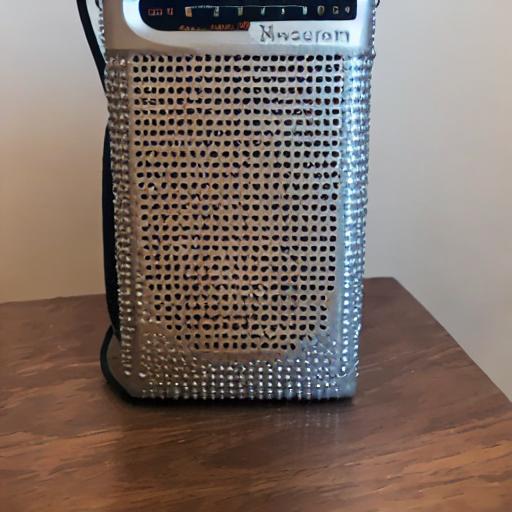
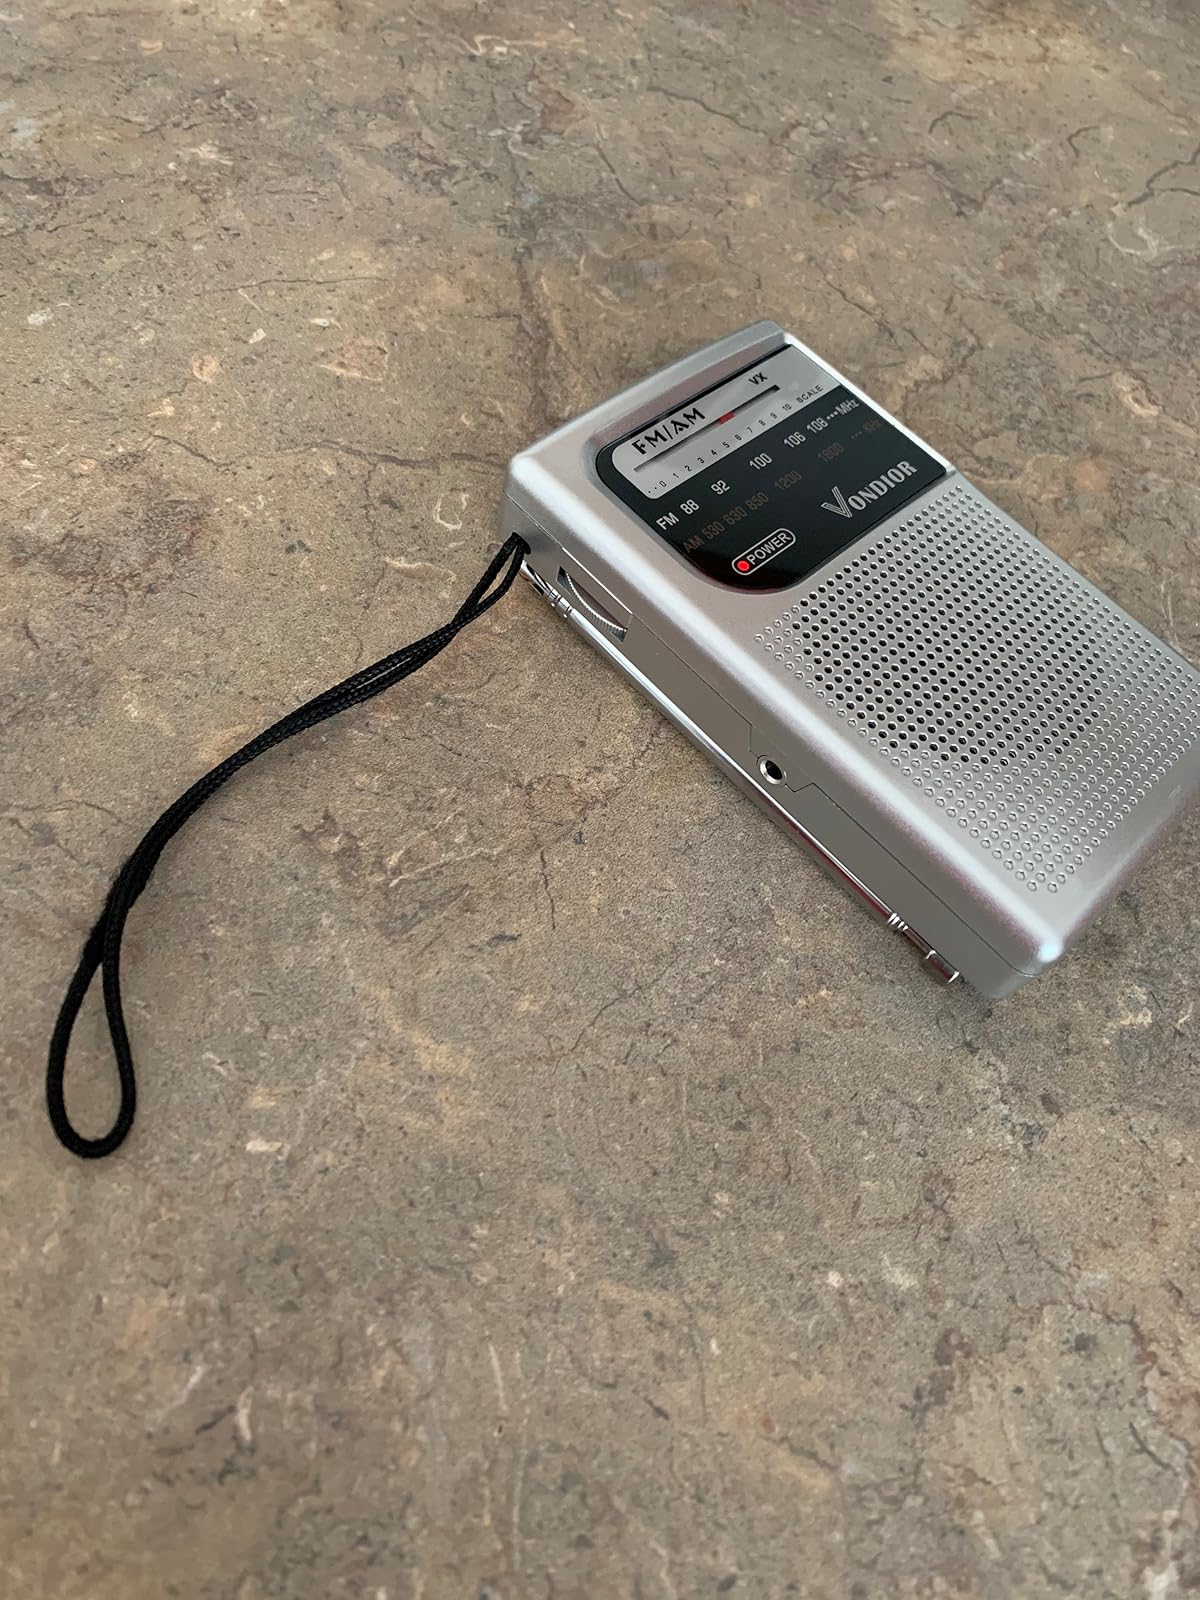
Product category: radio
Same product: no